Sif Atladóttir

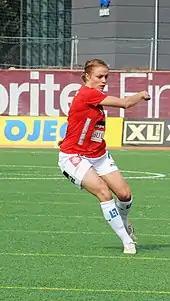
Sif playing for Kristianstads in 2013

Sif, who began her career as a forward but later developed into a pacey full back, left Icelandic club Valur for German side 1. FC Saarbrücken in the 2009–10 winter transfer window.